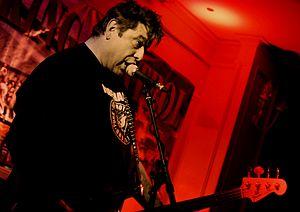
The Lurkers est un groupe de punk rock britannique, originaire d'Uxbridge, à Londres, en Angleterre. Les Lurkers se sont successivement reformés : de 1982 à 1984, de 1987 à 1997, et depuis 1999. The Lurkers est le premier groupe ayant signé au label Beggars Banquet Records. Le groupe sortira deux albums et une dizaine de singles sur ce même label, puis préfèrera se saborder en 1980 avec le déclin du punk. Depuis 1999, The Lurkers continue sa route sous l'égide de son bassiste originel Arturo Bassick.